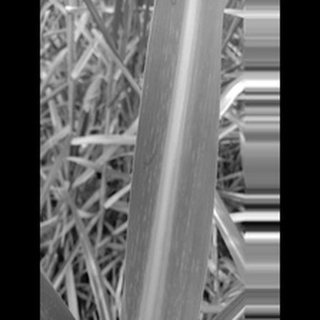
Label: sugarcane_mosaic